Virgil Partch

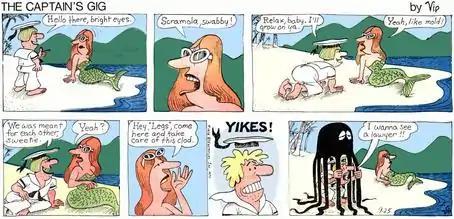
Virgil Partch's "The Captain's Gig" (September 25, 1977)

Later in his career, Partch drew the successful syndicated comic strip "Big George" It was a six-day-a-week single panel cartoon about a typical husband when introduced in 1960.